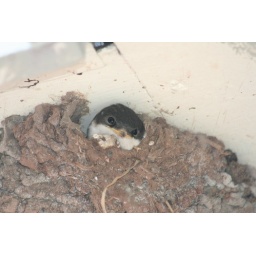
This little bird is holding up the job. This is the second brood in this nest and they should be flying soon